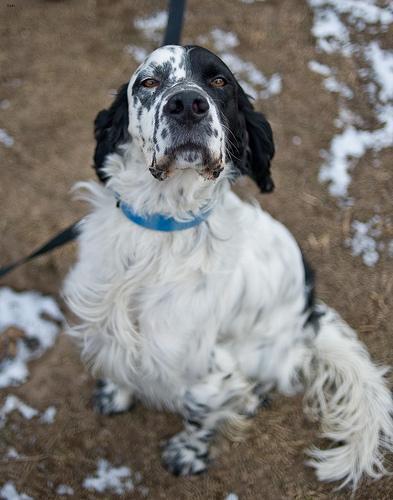
english setter